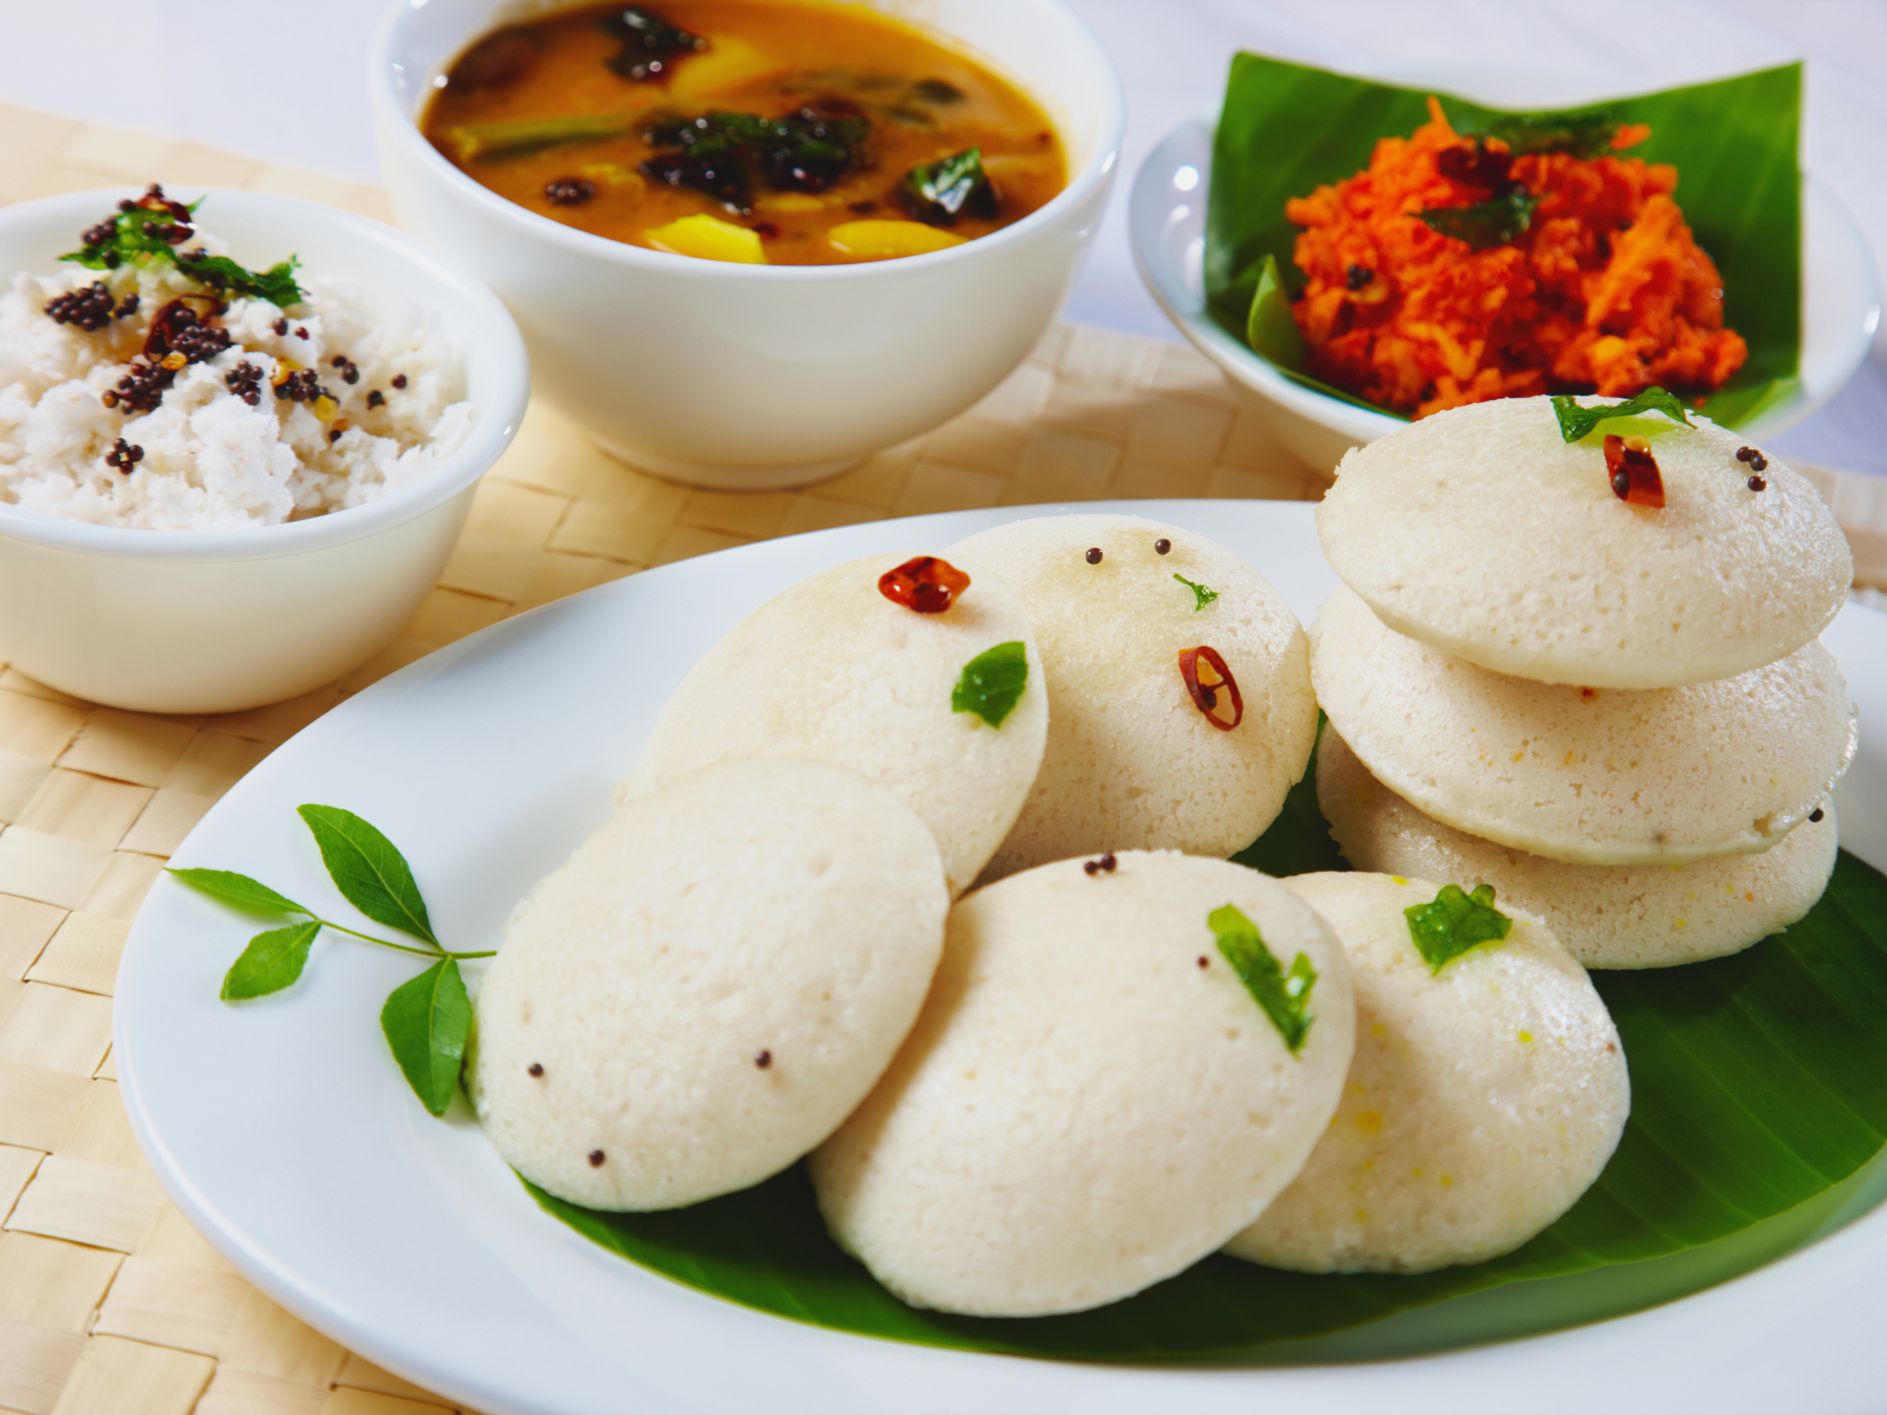
Dish: idli